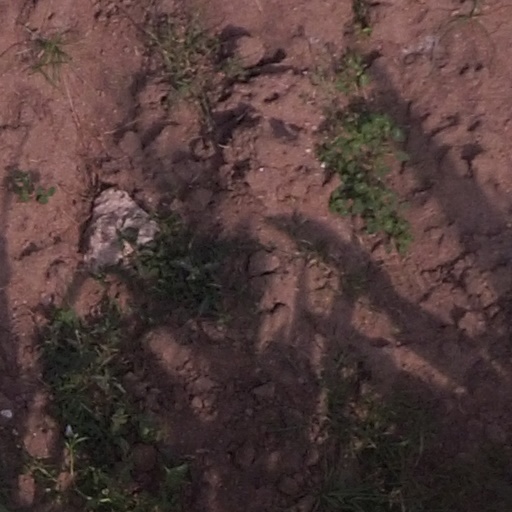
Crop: maize; corn